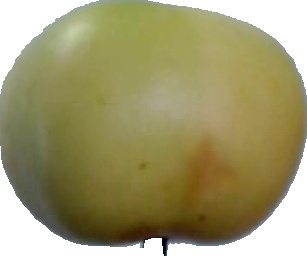
Label: apple_6